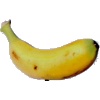
Label: Banana Lady Finger 1